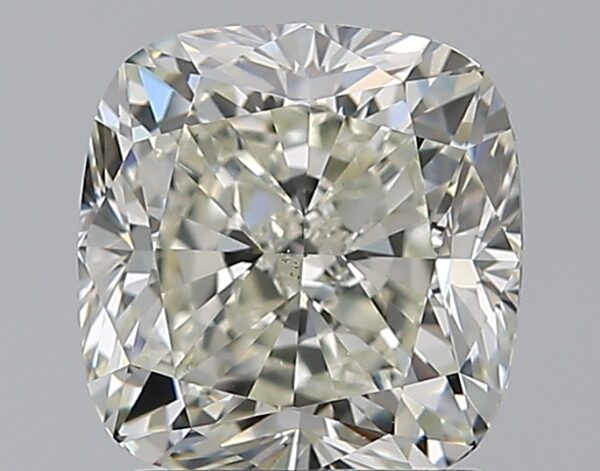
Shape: cushion
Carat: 1.91
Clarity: VS1
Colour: K
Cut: VG
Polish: EX
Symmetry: EX
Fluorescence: F
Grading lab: GIA
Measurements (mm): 6.99 x 6.71 x 4.79